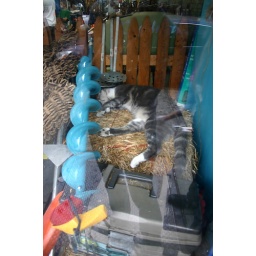
cat in the window